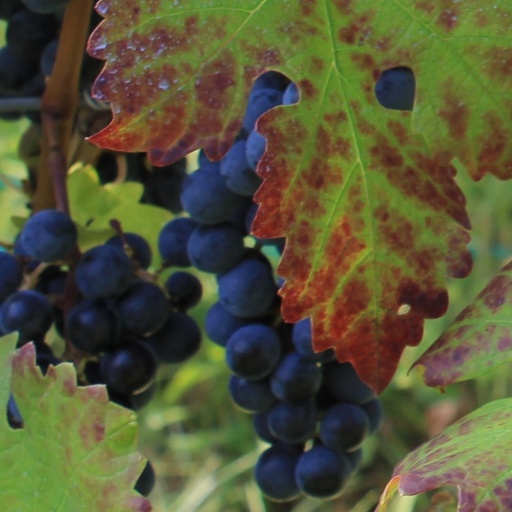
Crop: grape